Baseball Card Adventures

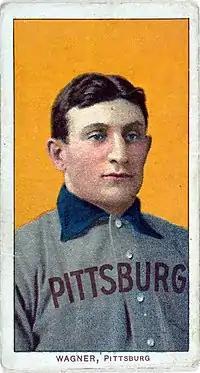
The Honus Wagner card Joe Stoshack uses to travel back to 1909 in "Honus & Me"

Joe Stoshack discovers the T206 Honus Wagner, the most valuable baseball card in the world, while cleaning out an Ms. Amanda Young's attic. She is over 100 years old. Stoshack brings the card to a former bad guy wrestler, Birdie Farell. He tries to trick Joe into giving it to him for $10. Joe refuses. He uses it to travel back in time to 1909. Once Joe is in 1909, he discovers that he became a grown man. Joe helps Honus Wagner win the 7th game of the 1909 World Series, and travels back to the present to return the card to his neighbor. In 1909 he discovered Ms. Young is really Wagner's old girlfriend, and sends her back in time to be with him again.